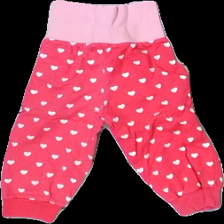
View: back
Type: Trousers
Category: Children
Brand: Not in the list
Brand text on label: bonprix collection
Colors: Pink, Green, White
Material: 100% Cotton
Pattern: Other
Cut: Regular
Size: 86
Season: All
Damage: mended hole
Damage location: middle center
Damage 2: damaged waistband
Damage 2 location: top center
Price range: <50
Recommended usage: Export
Description: trousers with print